Yaadgaar (1984 film)

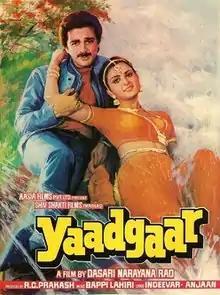
Promotional Poster

Yaadgar is a 1984 Indian Hindi-language film directed by Dasari Narayana Rao, starring Kamal Haasan, Poonam Dhillon and Sanjeev Kumar. The film featured lyrics penned by Indivar and Anjaan, music by Bappi Lahiri.